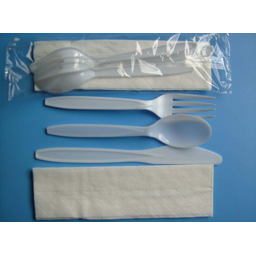
Label: plastic